Alternative approaches to redefining the kilogram

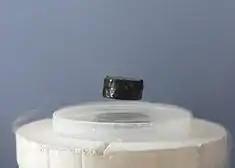
A magnet floating above a superconductor bathed in liquid nitrogen demonstrates perfect diamagnetic levitation via the Meissner effect. Experiments with an ampere-based definition of the kilogram flipped this arrangement upside-down: an electric field accelerated a superconducting test mass supported by fixed magnets.

One Avogadro constant-based approach, known as the "Avogadro project", would define and delineate the kilogram as a 93.6mm diameter sphere of silicon atoms. Silicon was chosen because a commercial infrastructure with mature technology for creating defect-free, ultra-pure monocrystalline silicon already exists, the Czochralski process, to service the semiconductor industry.